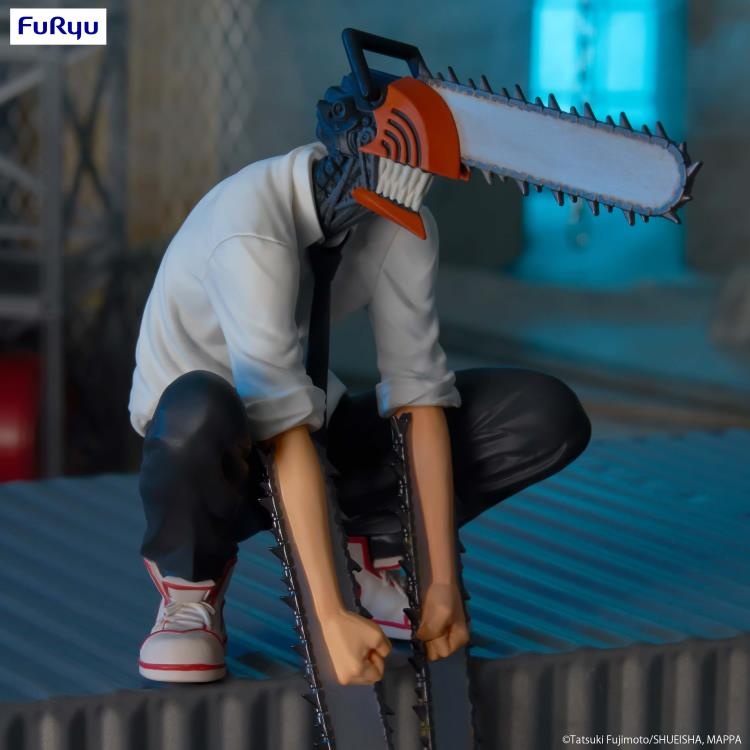
Chainsaw Man - FuRyu Noodle Stopper - Chainsaw Man
Based on one of the most anticipated anime series, Chainsaw Man, Denji is here as a Noodle Stopper to add to your collection! At nearly 6 inches, his chainsaw arms dangle down menacingly protecting your noodles as they cook.
Brand: ToyDojo
Category: Home & Garden > Kitchen & Dining > Kitchen Tools & Utensils > Pasta Molds & Stamps